East Lyme, Connecticut

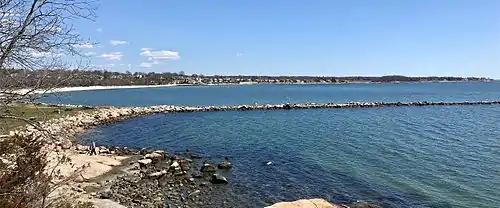
View of the Rocky Neck State Park Jetty, beach and the Giants Neck area shoreline in the Niantic section of East Lyme, Connecticut.

East Lyme is located in southern New London County, west of Waterford and Montville, east of Lyme and Old Lyme, and south of Salem. Long Island Sound is to the south. According to the United States Census Bureau, the town has a total area of , of which is land and , or 19%, is water.